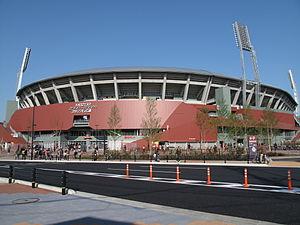
Le MAZDA Zoom-Zoom Hiroshima Stadium est le nouveau stade de baseball de la ville d'Hiroshima au Japon. Il est situé à 500 m à l'est de la gare JR d'Hiroshima, dans l'arrondissement de Minami.